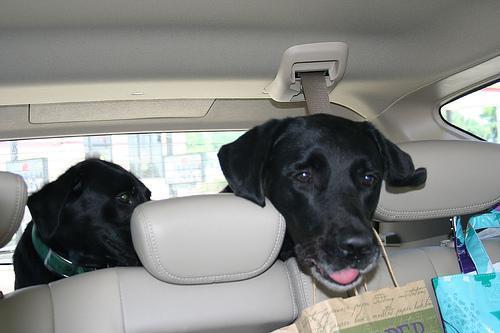
Labrador_retriever